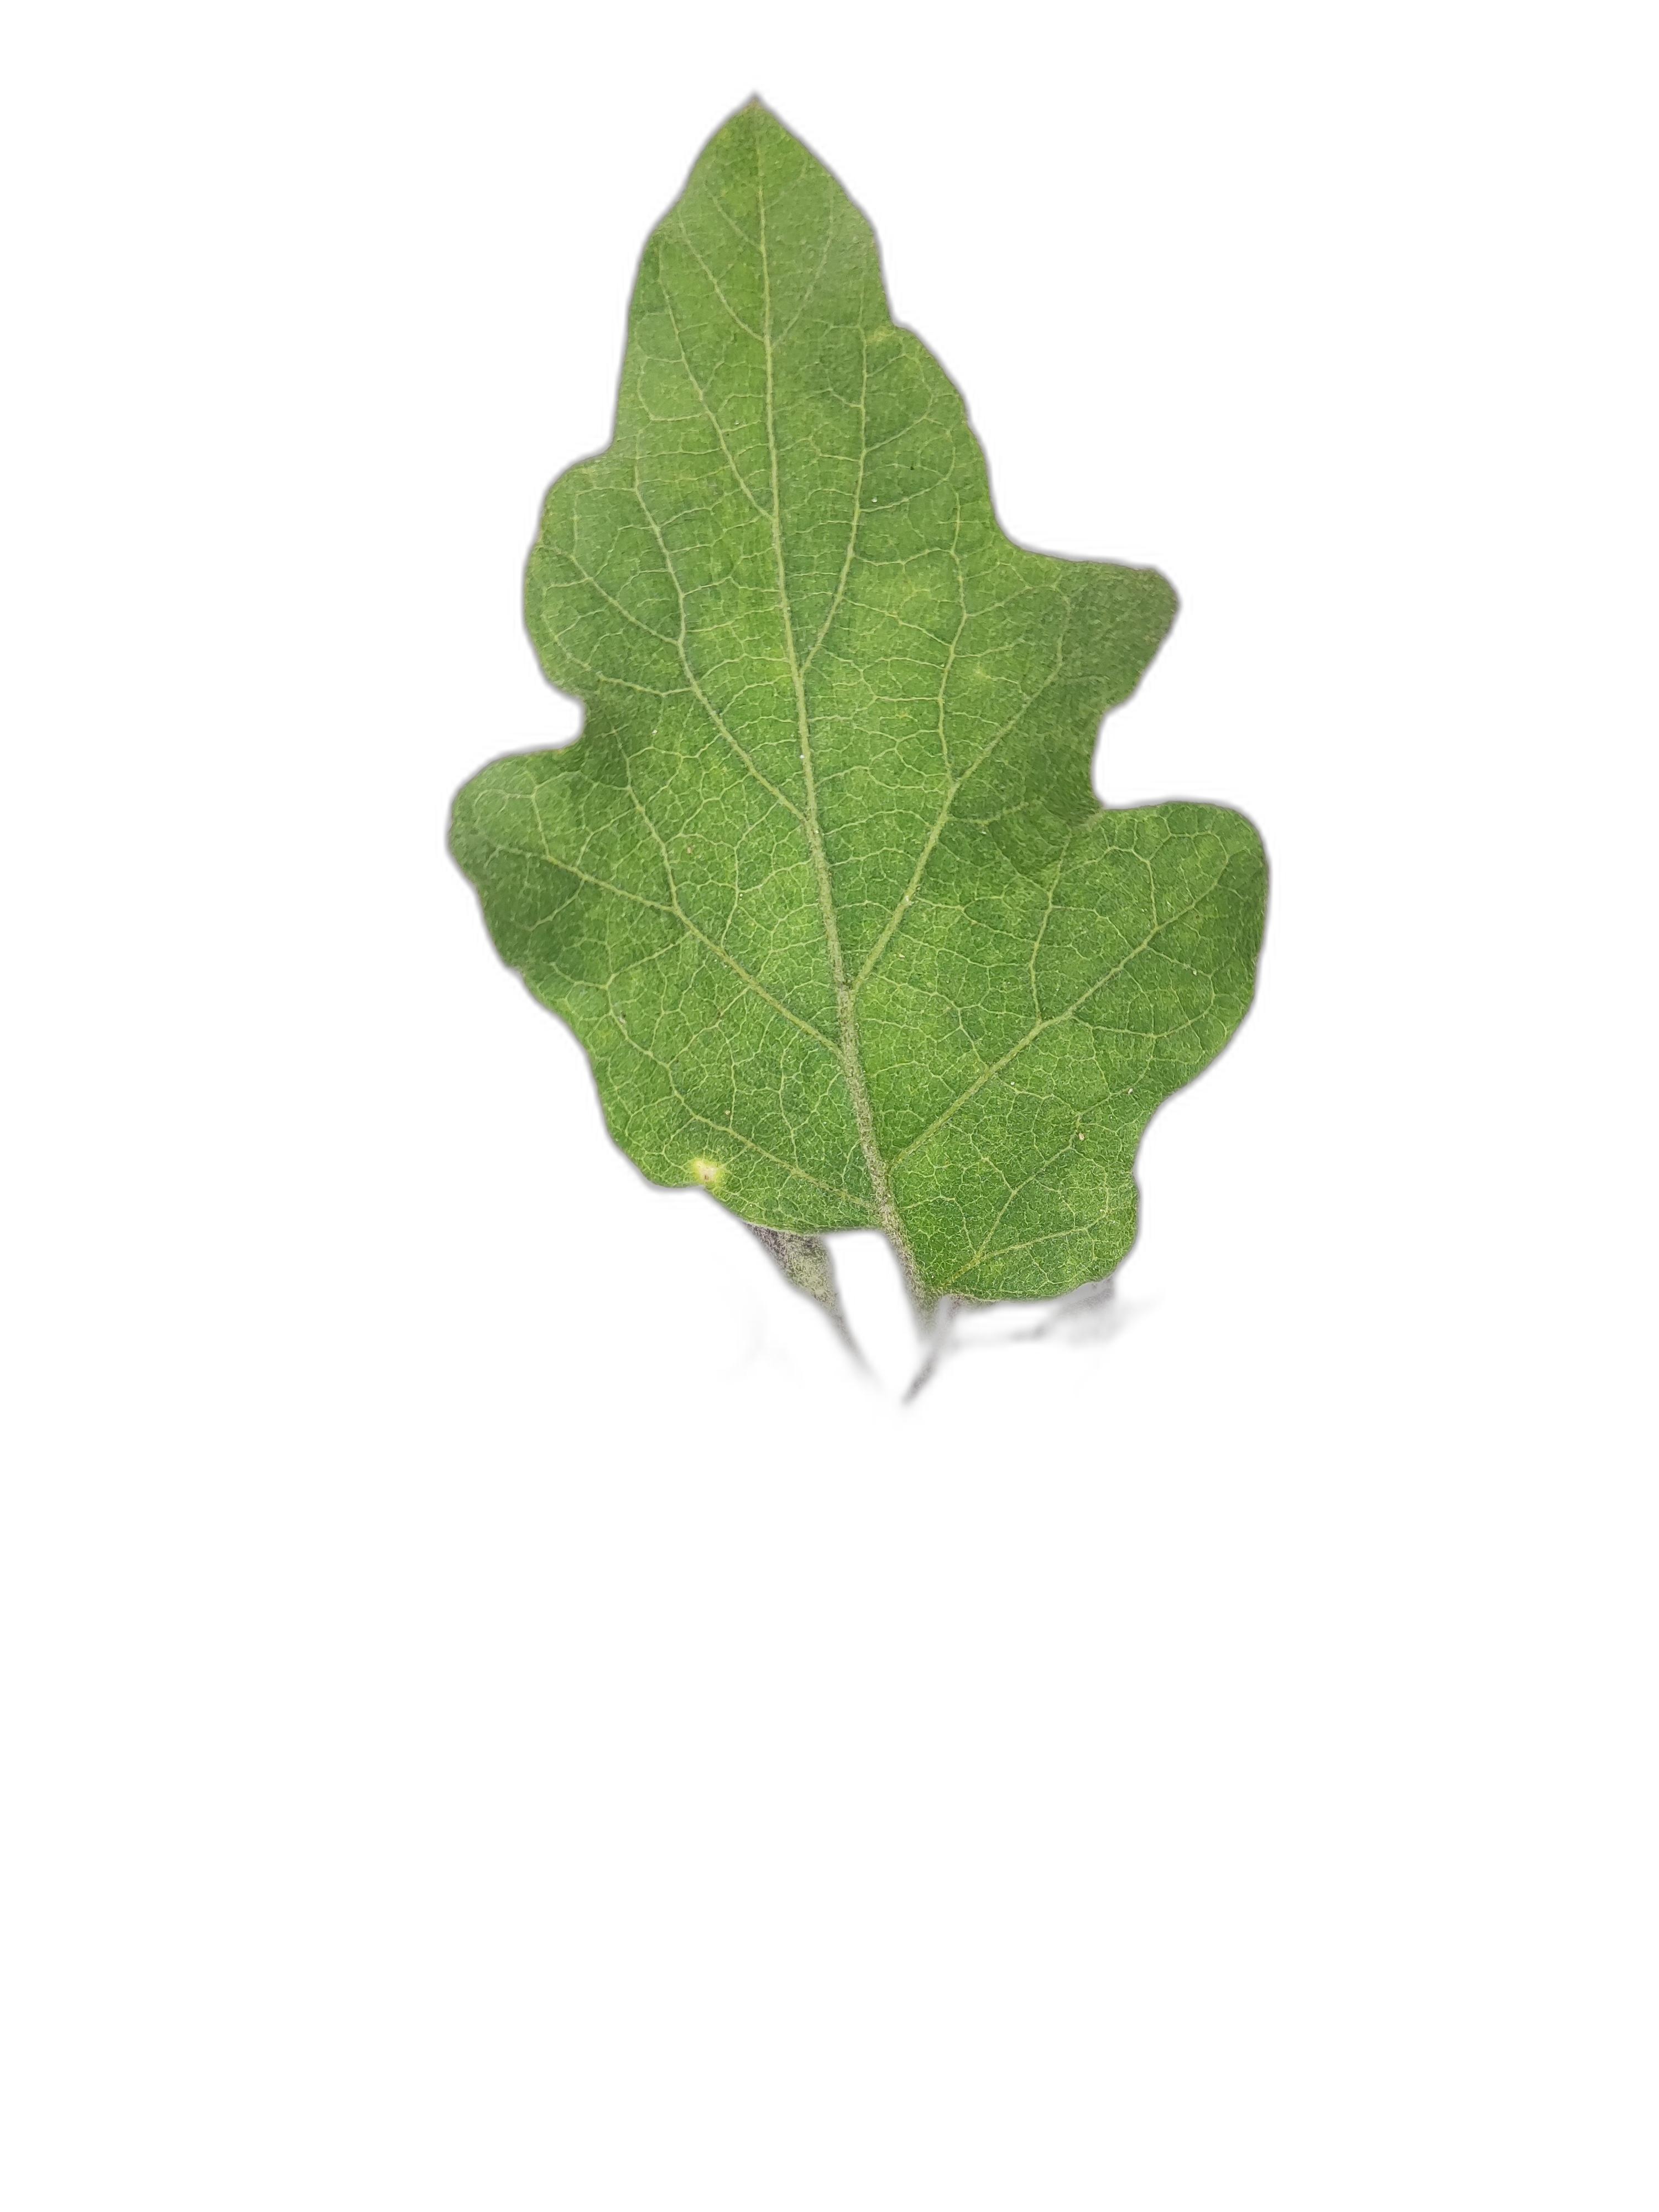
Label: Healthy Leaf